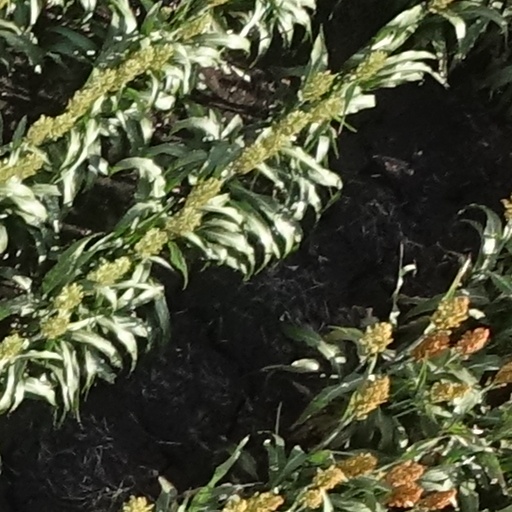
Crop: sorghum